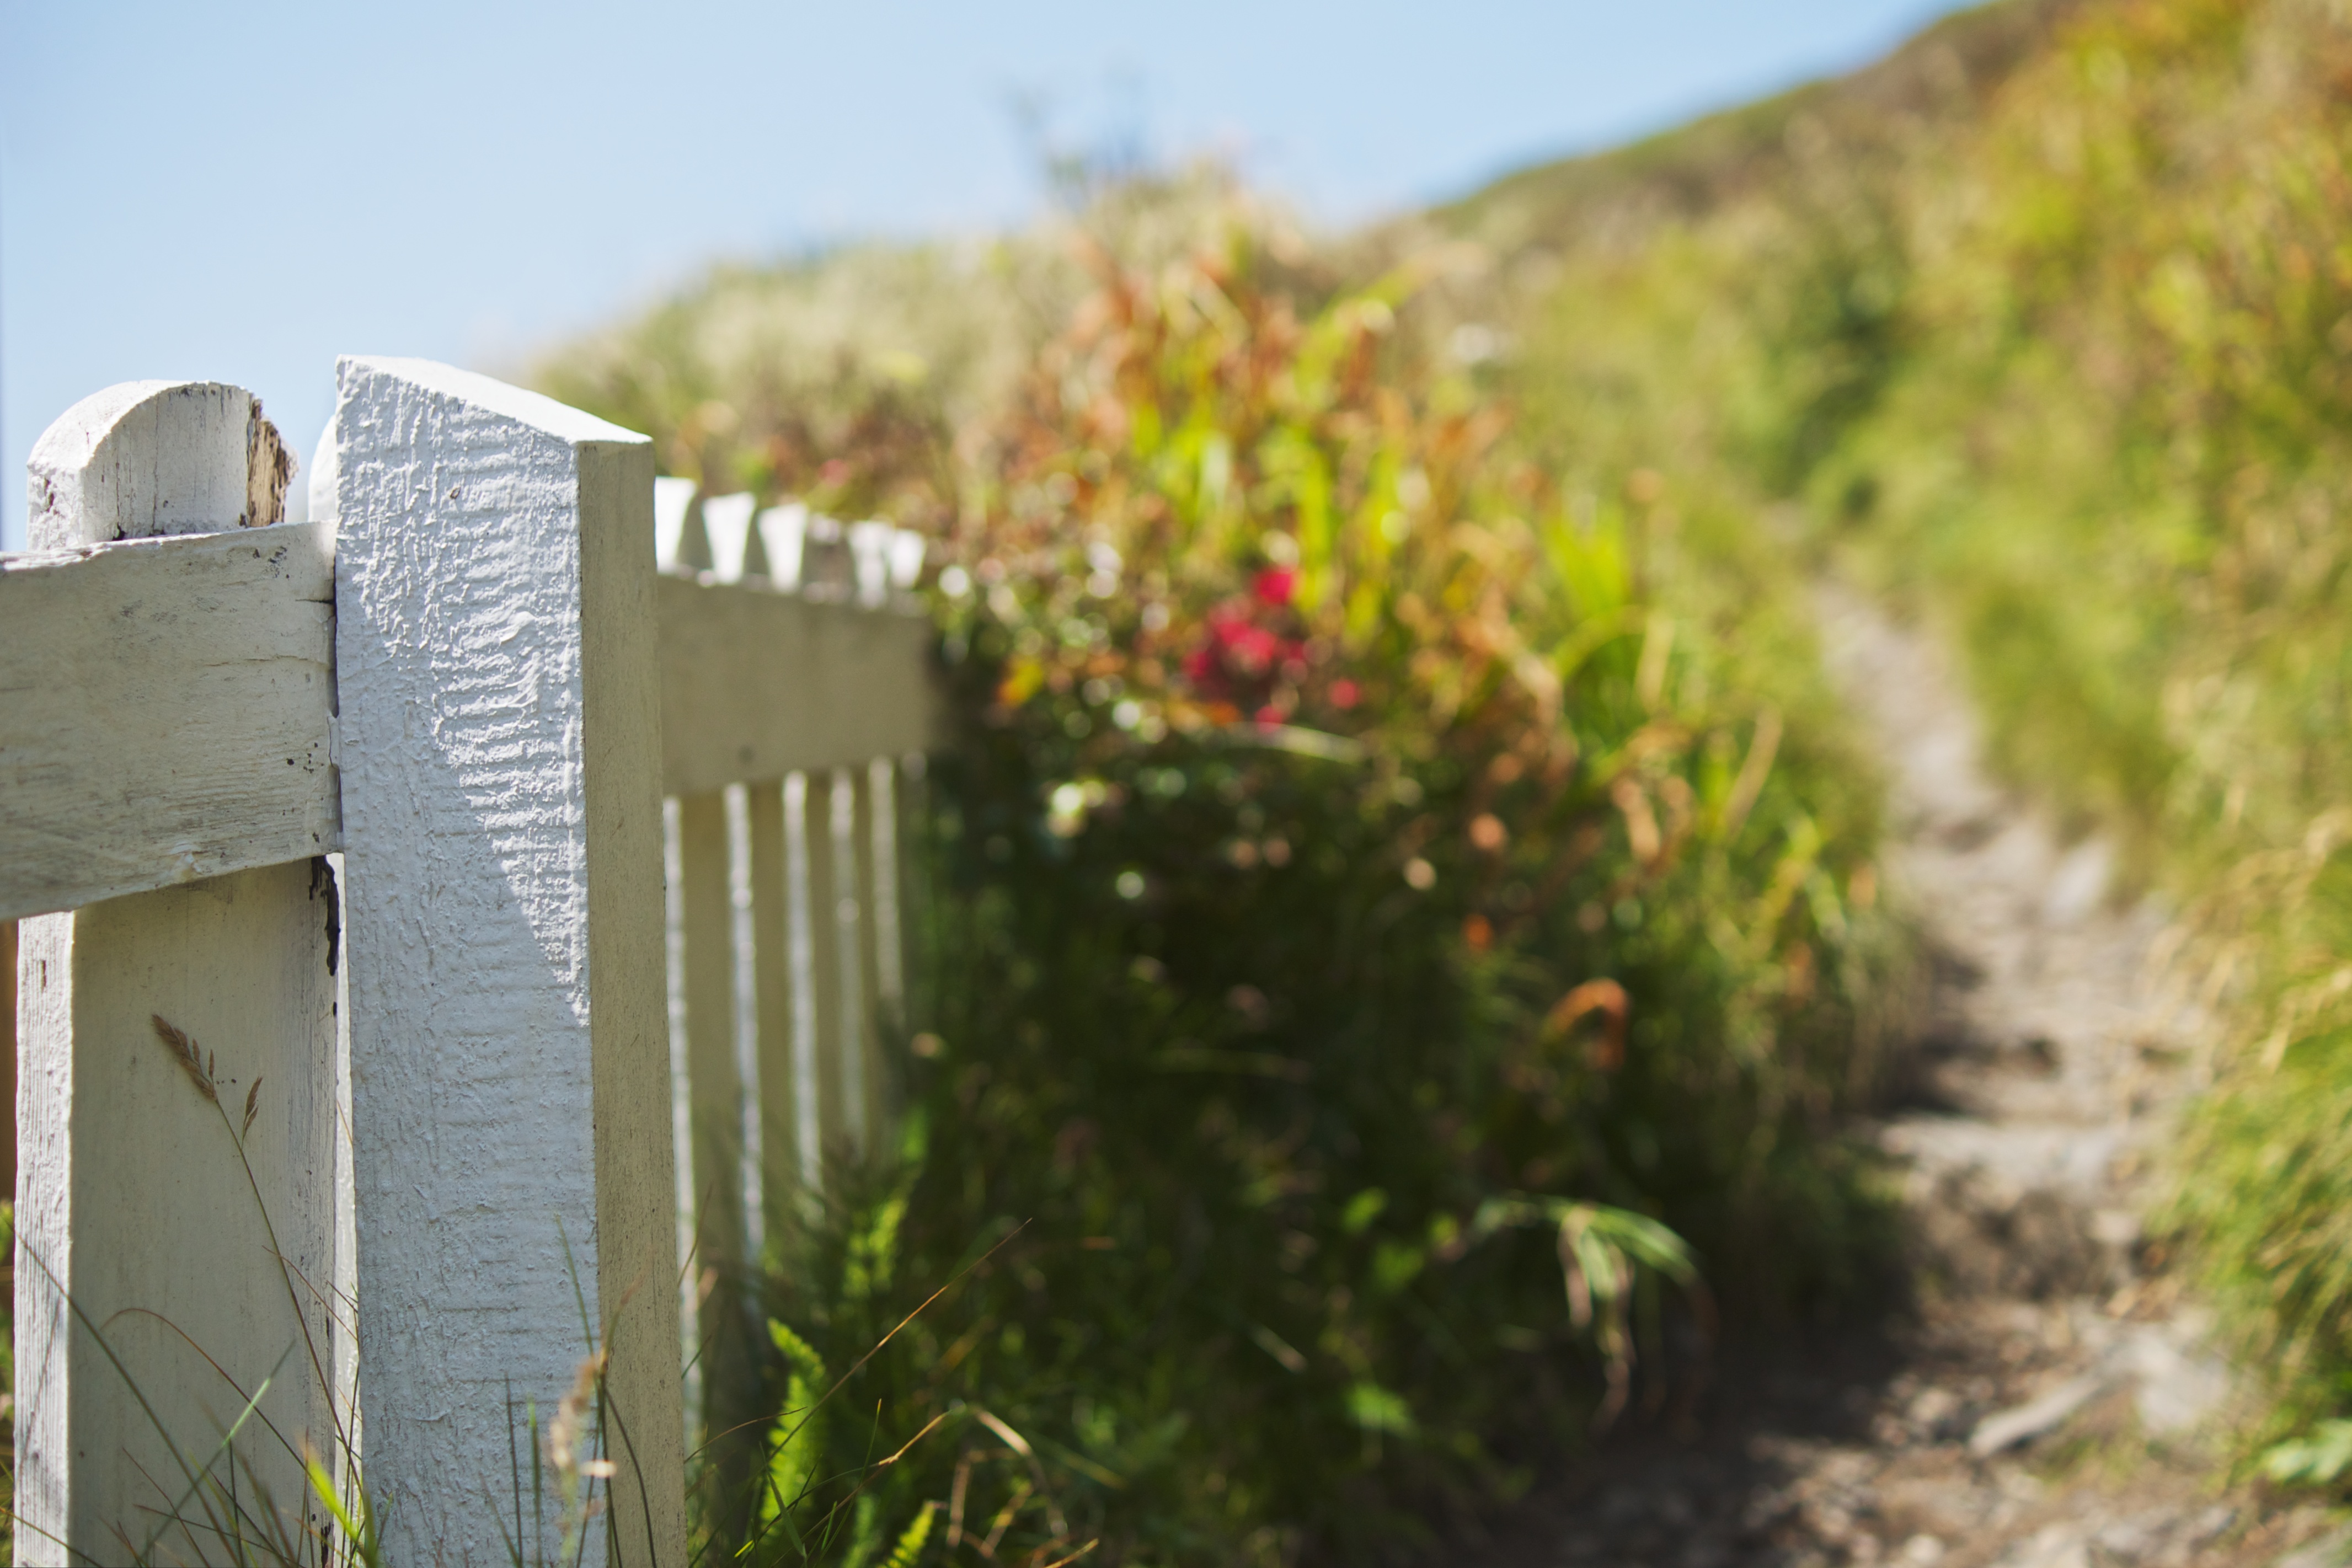
coast, tree, path, grass, fence, wood, hiking, white, lawn, house, sunlight, flower, wall, narrow, cliff, walk, bush, green, autumn, agriculture, garden, shrub, tight, cornwall, friday, a700, coastalpath, wodden, mullion, rural area